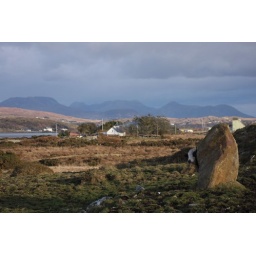
cow peaking around a rock on sky road